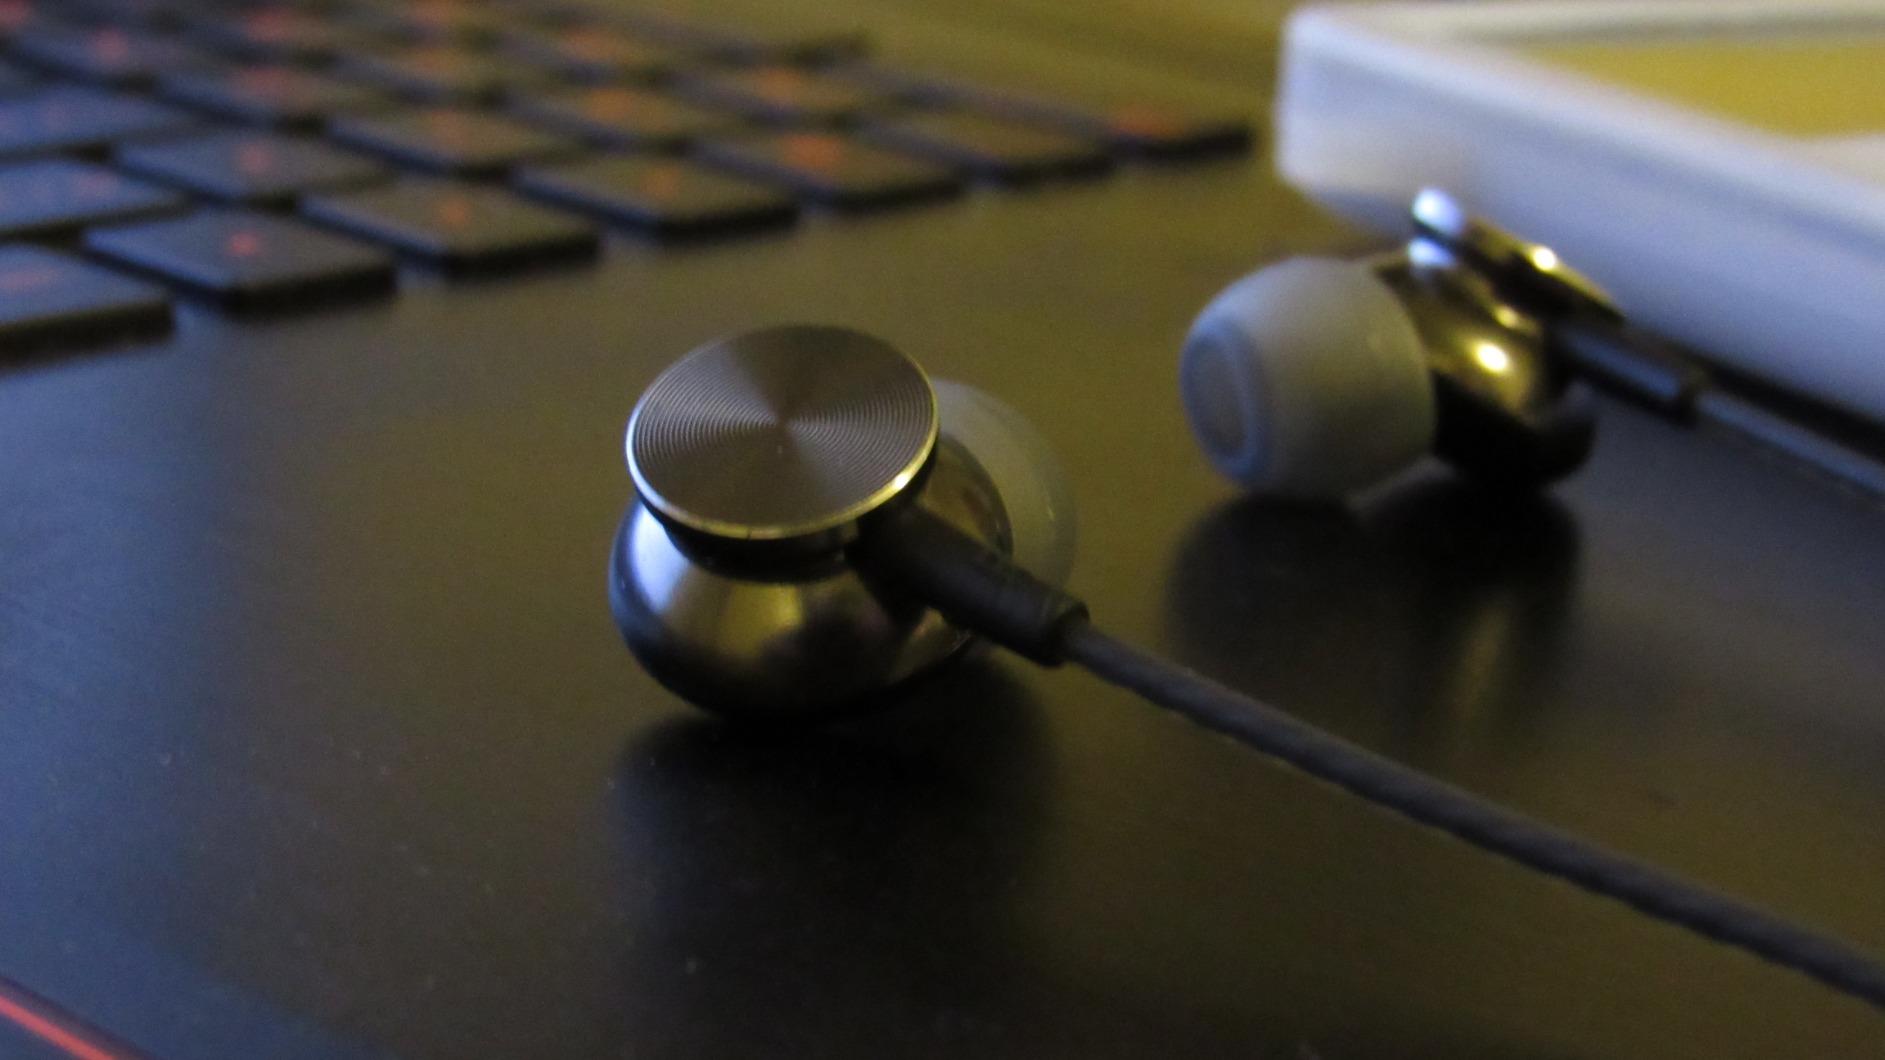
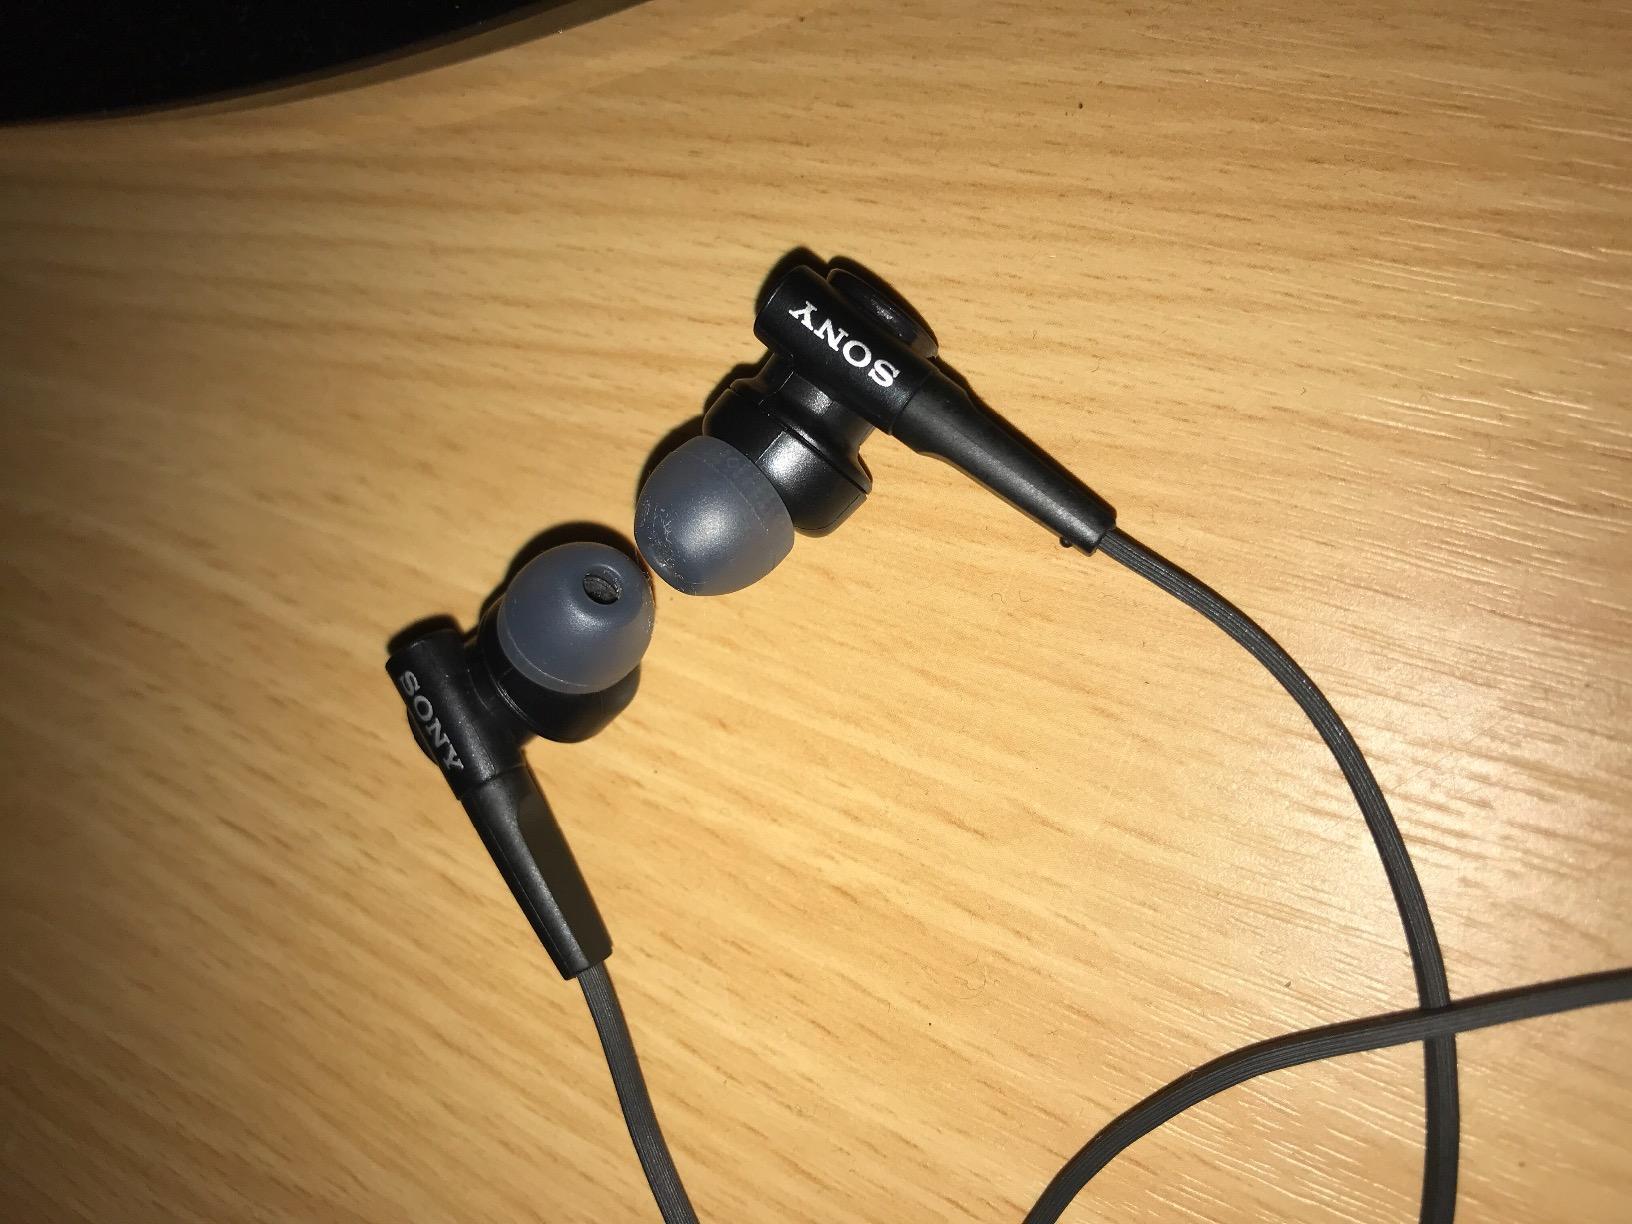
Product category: headphones
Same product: no